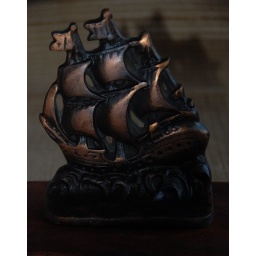
Home sweet home - one of a pair of bookends - square rigged ship under full sail